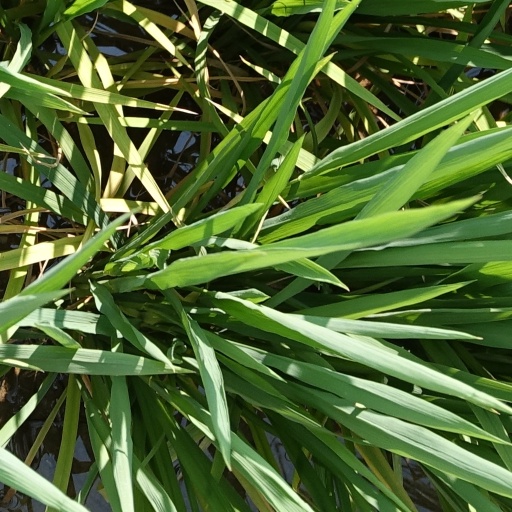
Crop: rice